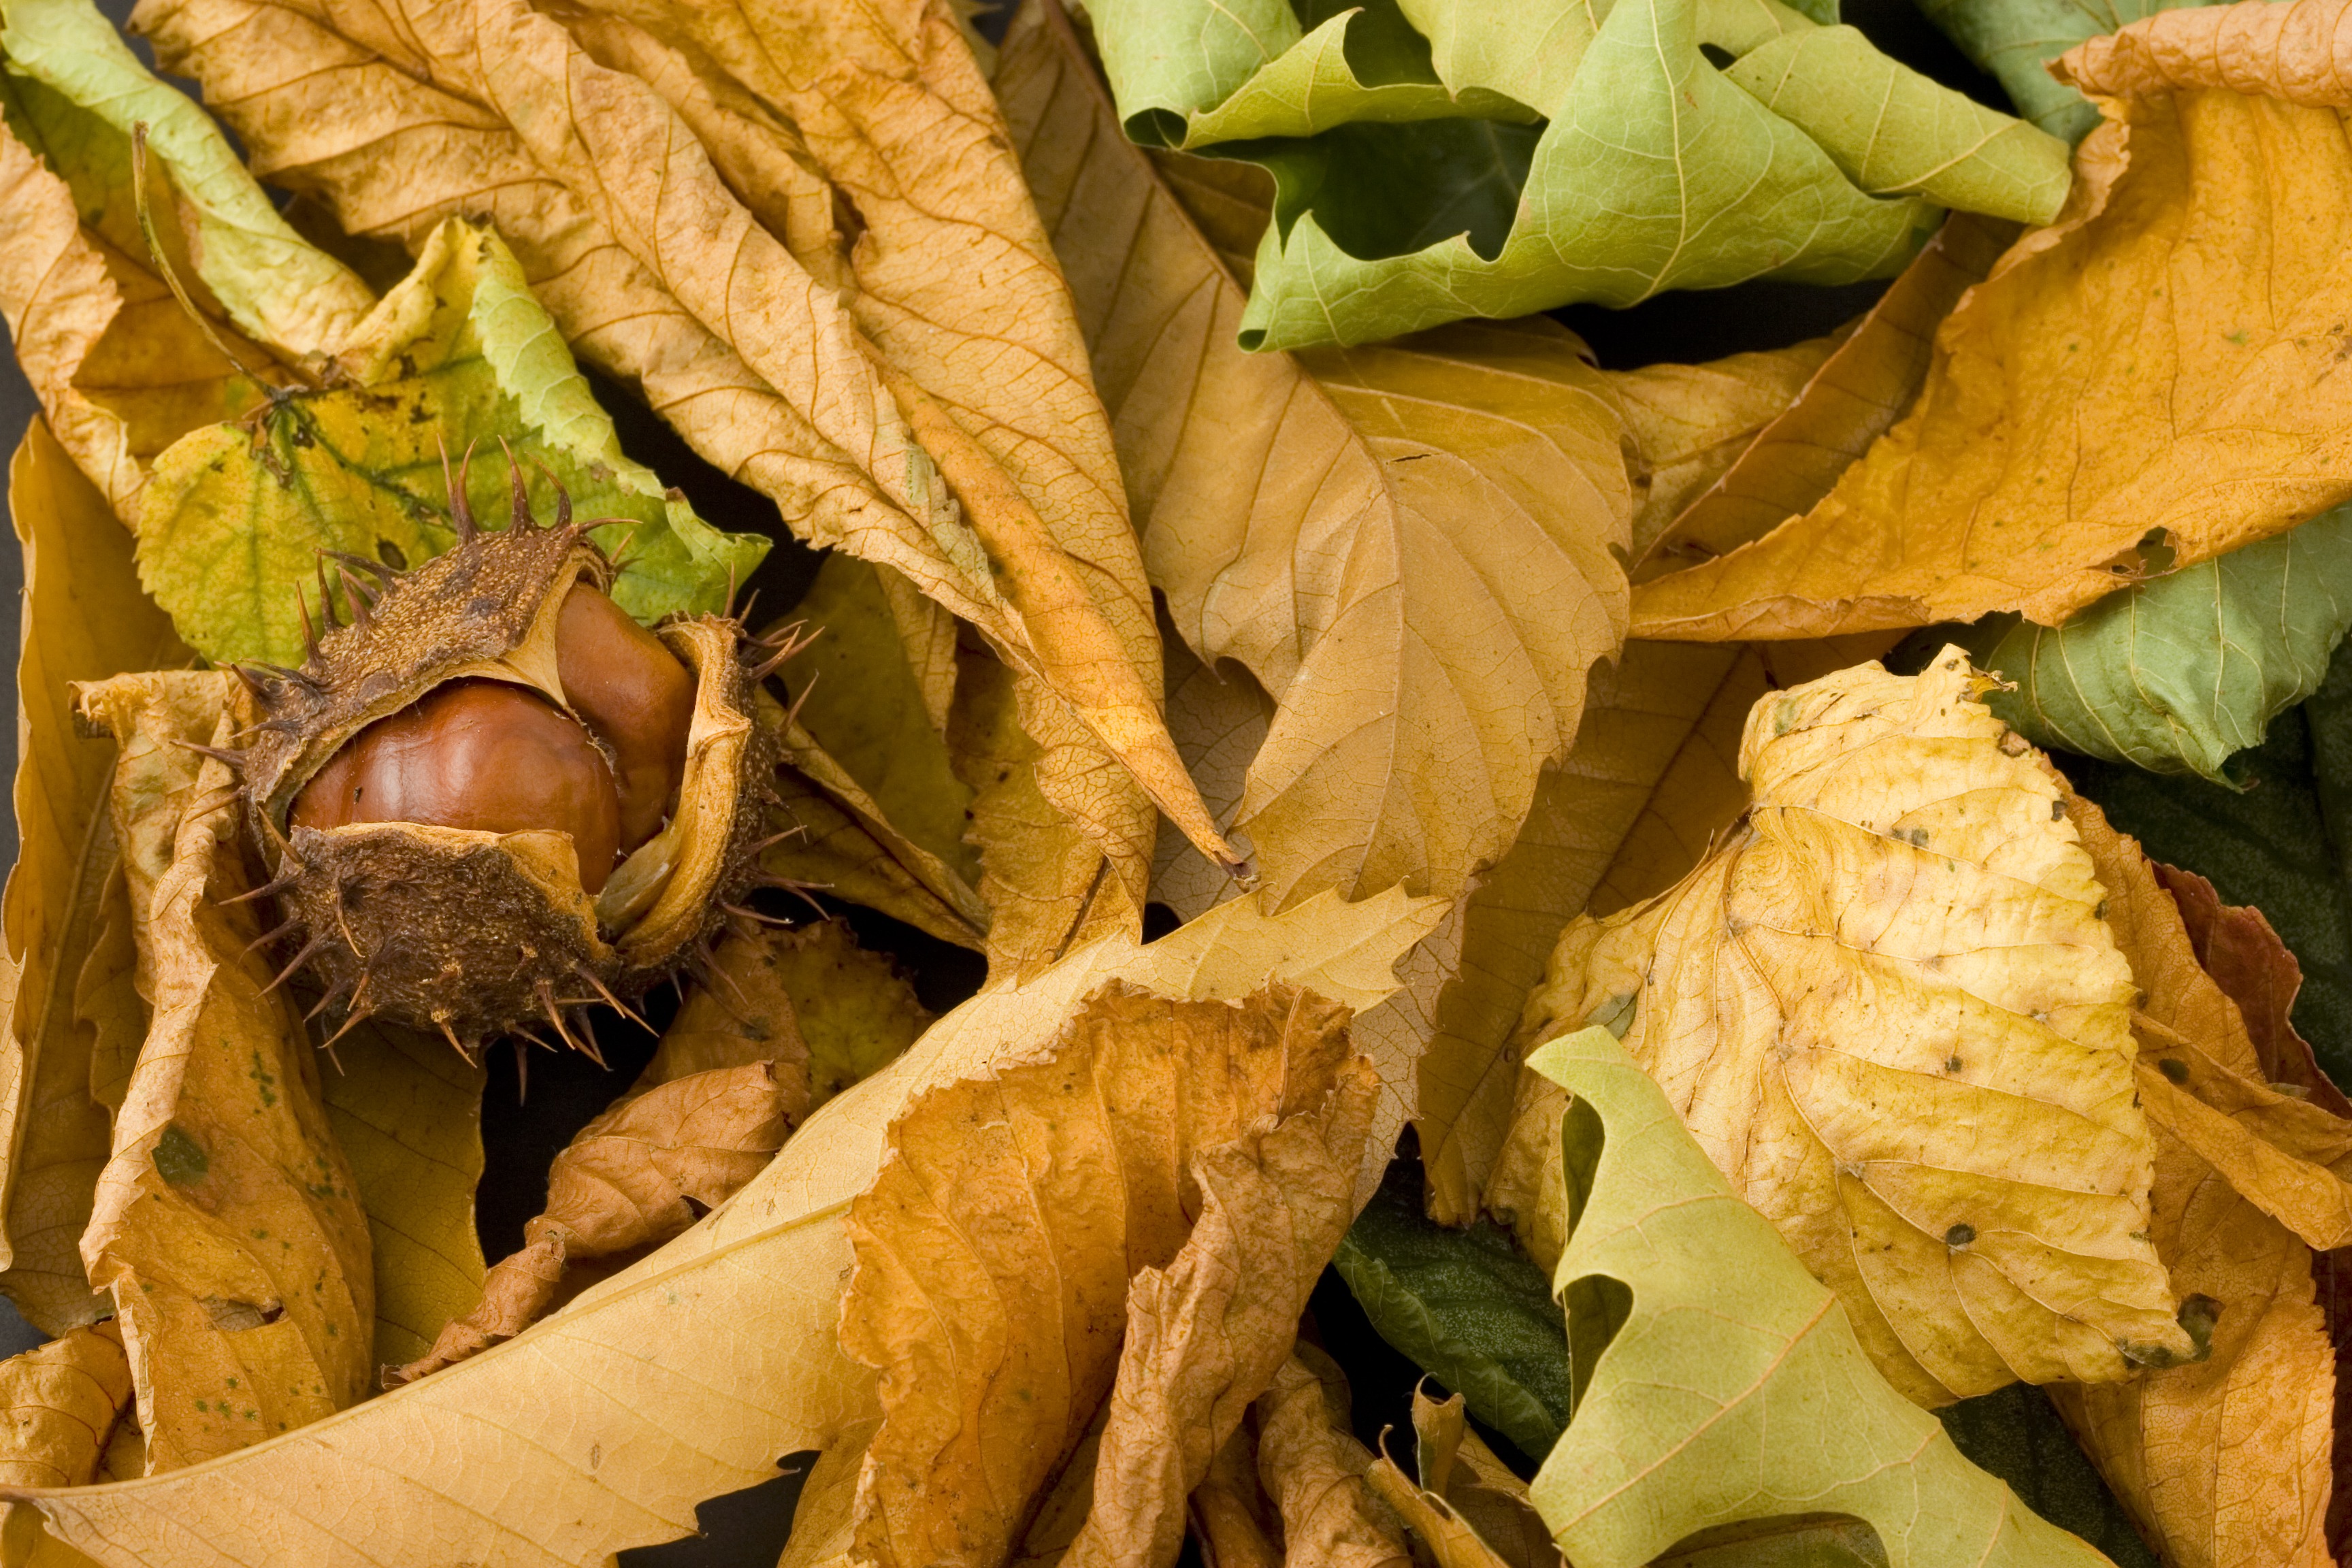
tree, nature, forest, plant, leaf, fall, flower, trunk, decoration, food, produce, macro, natural, autumn, botany, nut, object, yellow, flora, season, decorative, seasonal, carving, macro photography, conker, conkers, cusp